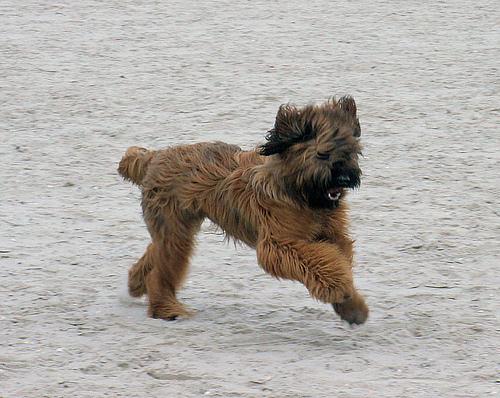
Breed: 230-n000041-briard